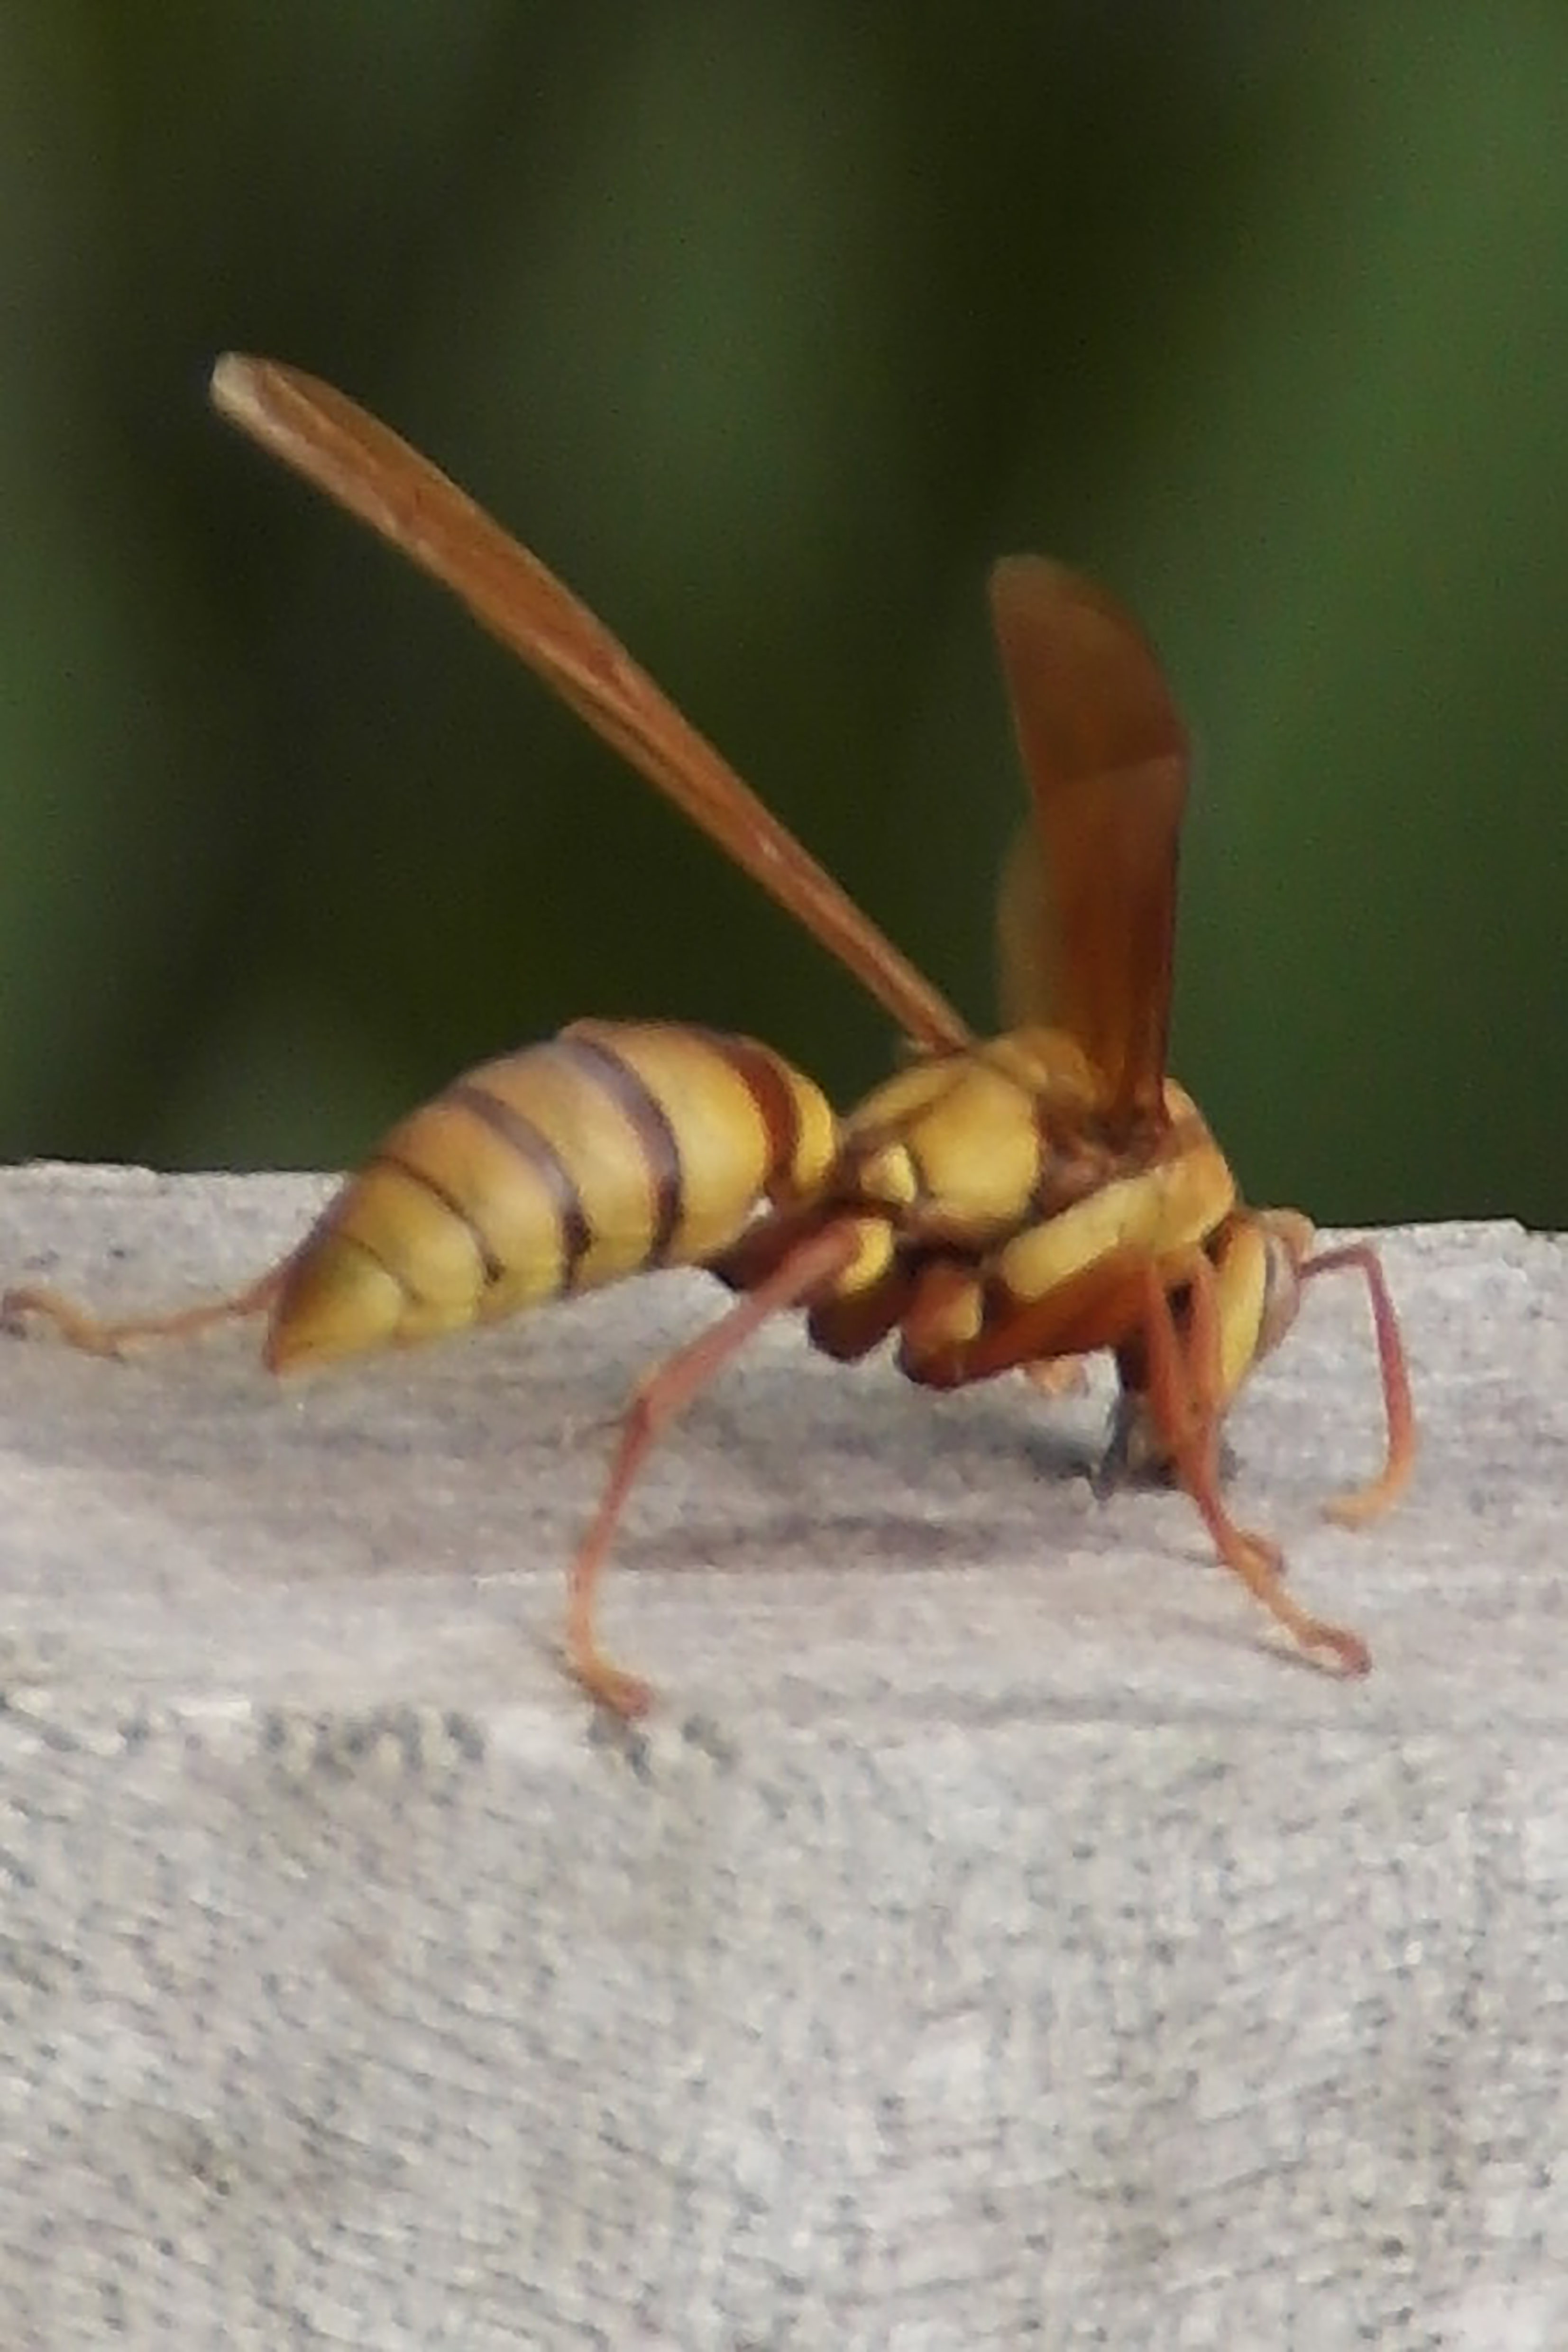
wasp, bite, insect, hot, fly, pest, invertebrate, membrane winged insect, hornet, fauna, organism, arthropod, macro photography